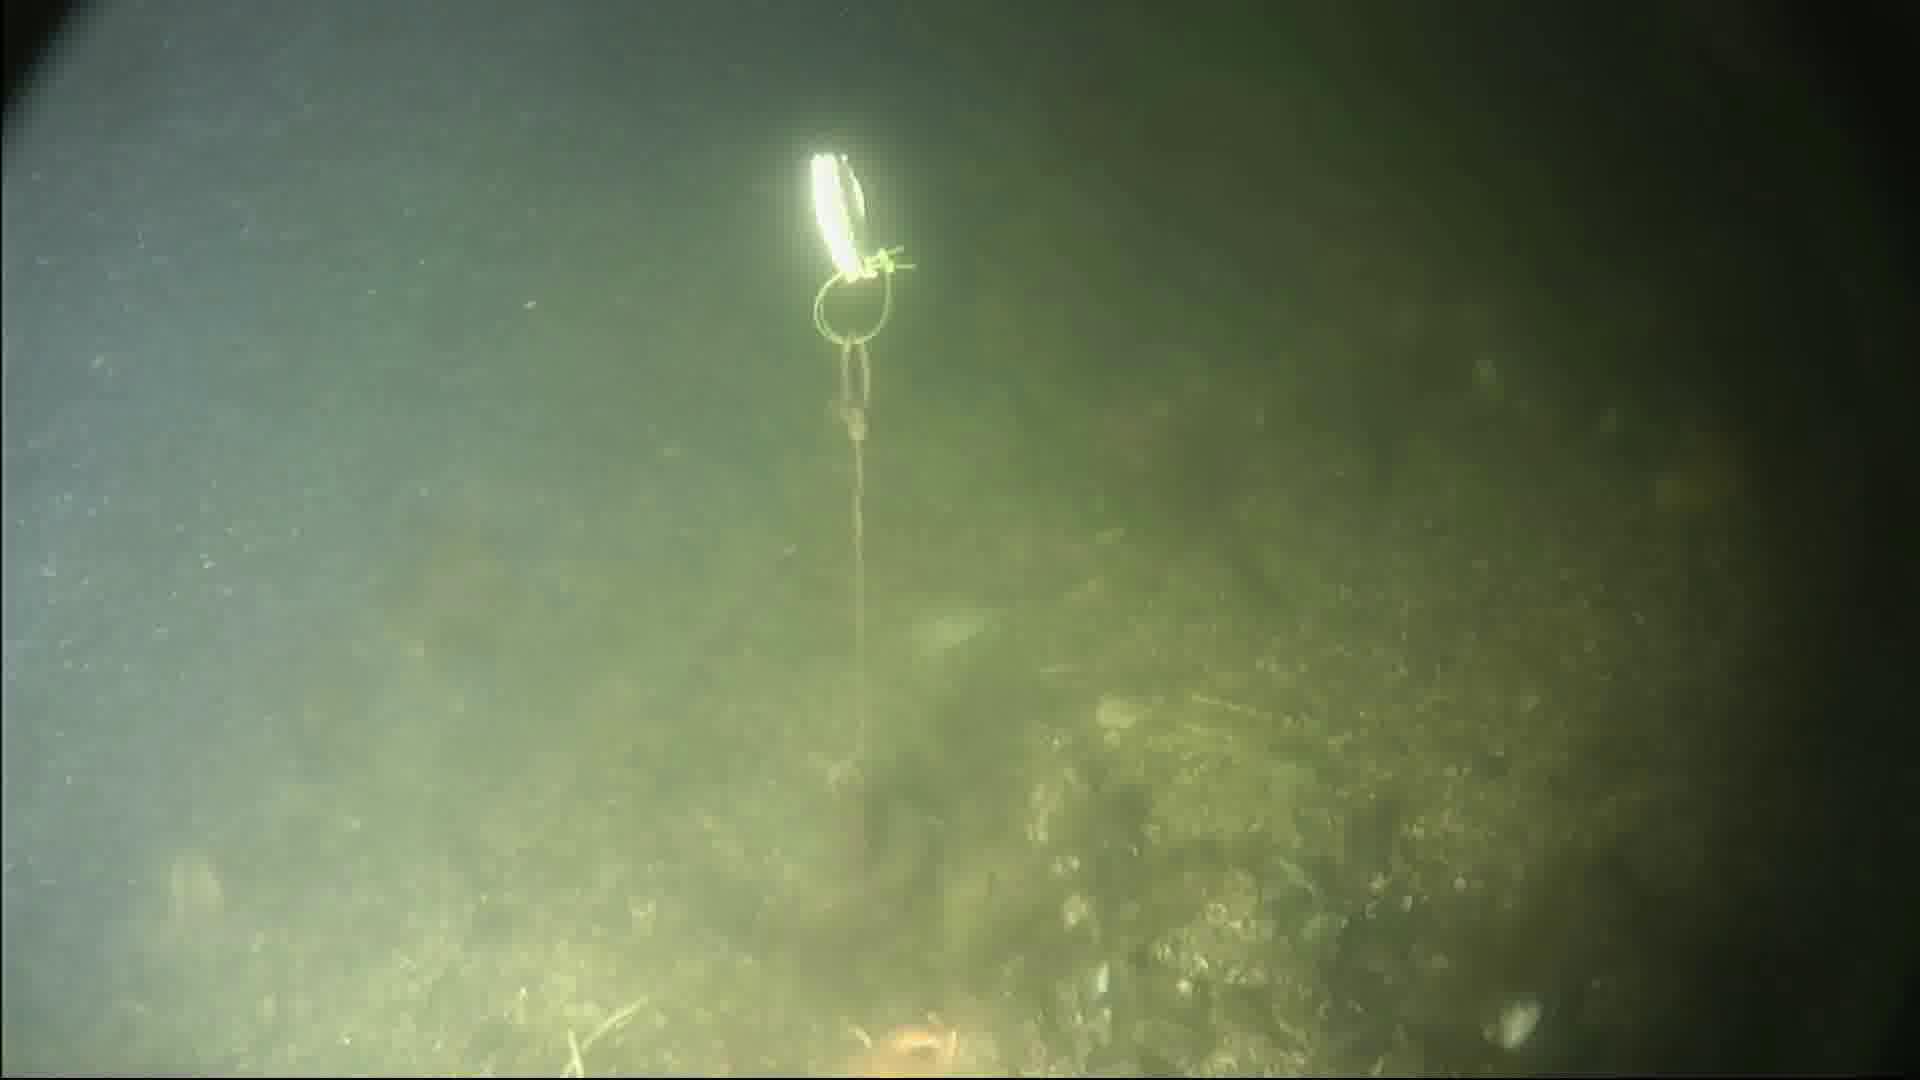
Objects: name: starfish
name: crab